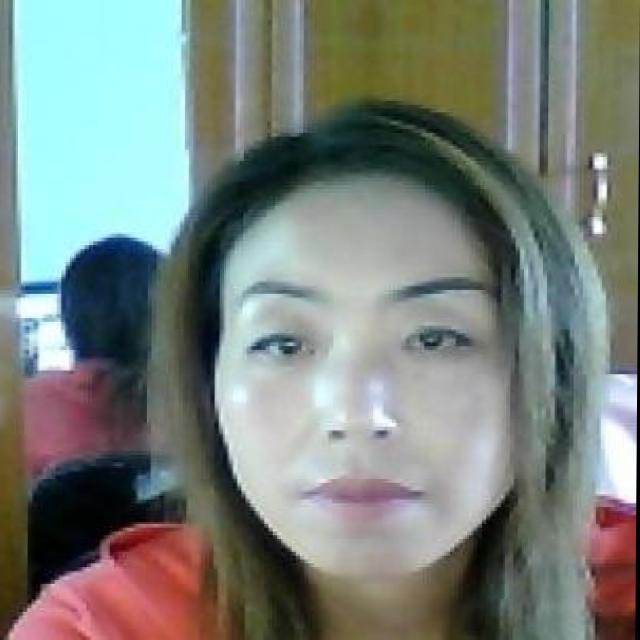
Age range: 21-44